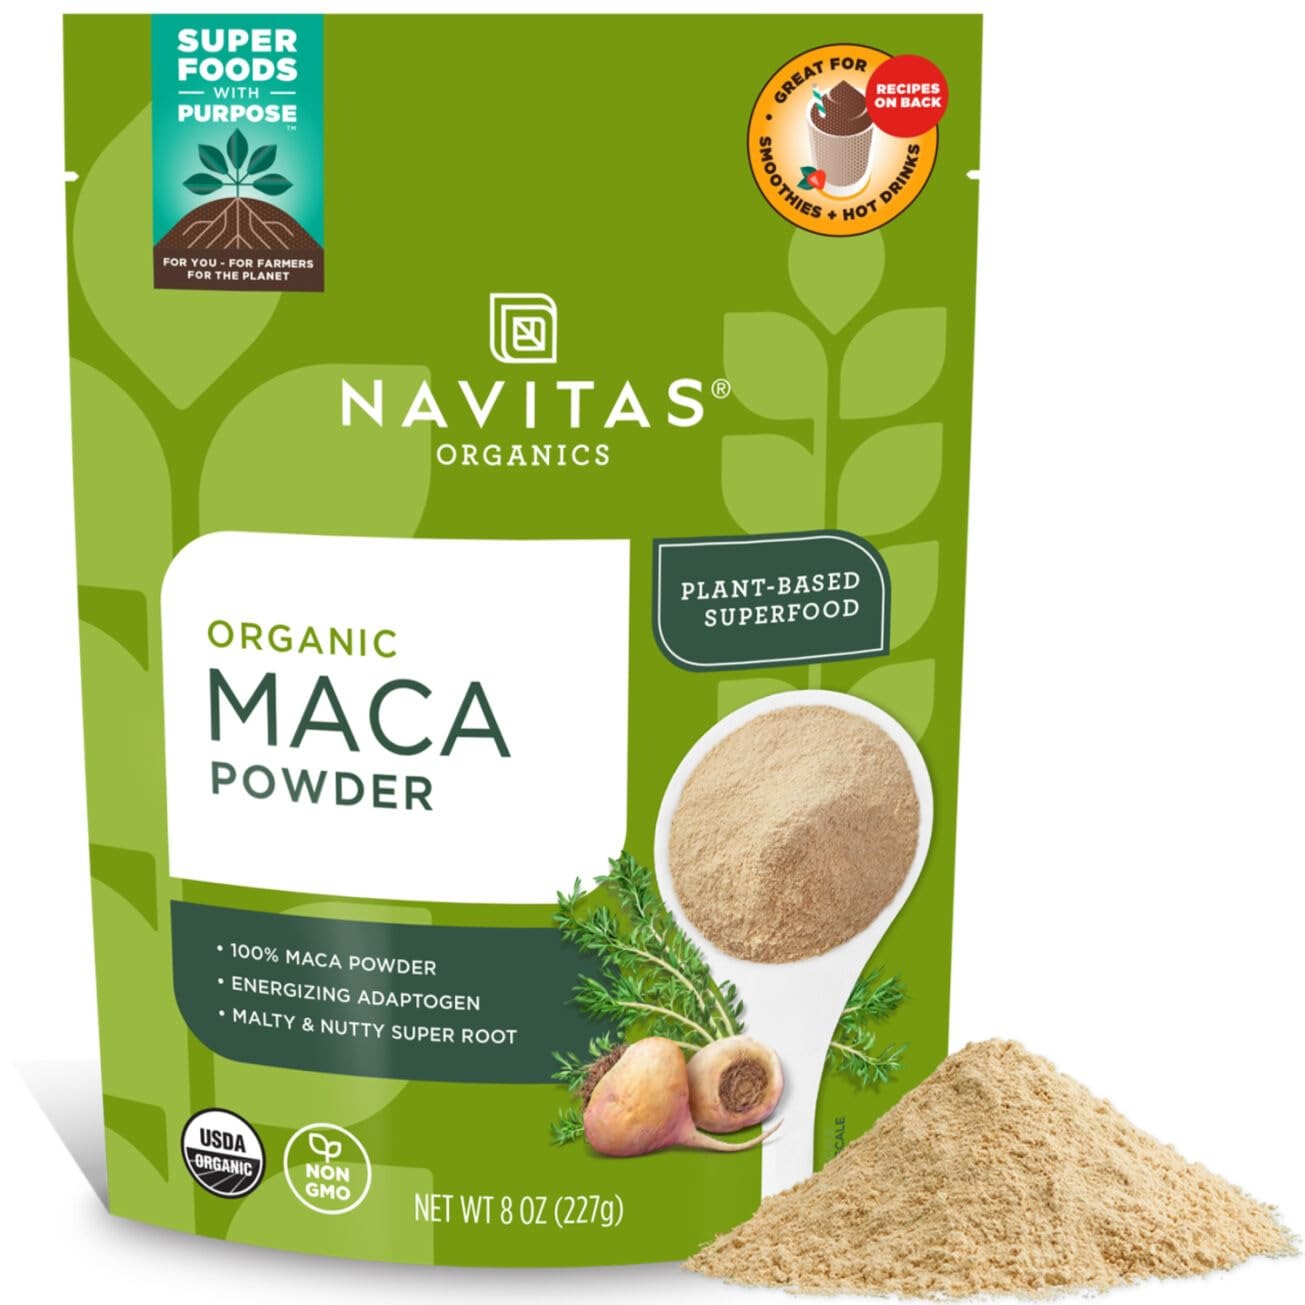
Item Name: Navitas Organics Maca Powder, 8 oz. Bag — Organic, Non-GMO, Low Temp-DriedGluten-Free
Bullet Point: USDA Organic, Kosher, Non-GMO, vegan, gluten-free.
Value: 8.0
Unit: oz

Price: 14.5